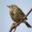
Label: bird